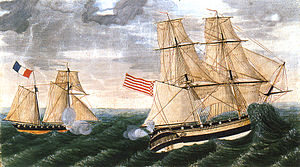
Kaper
Briggen Bremen forsvarer sig mod den franske kaper Democrat i 1797
En kaper er et privat skib, der ved en bemyndigelse fra en krigsførende stat berettiges til at deltage i fjendtligheder til søs og navnlig til at kapre fjendtlige handelsskibe. Ejeren af eller kaptajnen på en sådan kaperbåd fik i almindelighed kun kaperbrev mod at påtage sig visse forpligtelser, fx til at overholde krigsretsreglerne og lade spørgsmålet om lovligheden af kapringen afgøre ved prisedomstole, oprettede af den stat, der udstedte kaperbrevet.